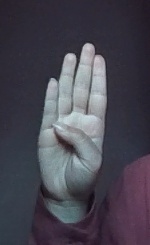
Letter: kaaf